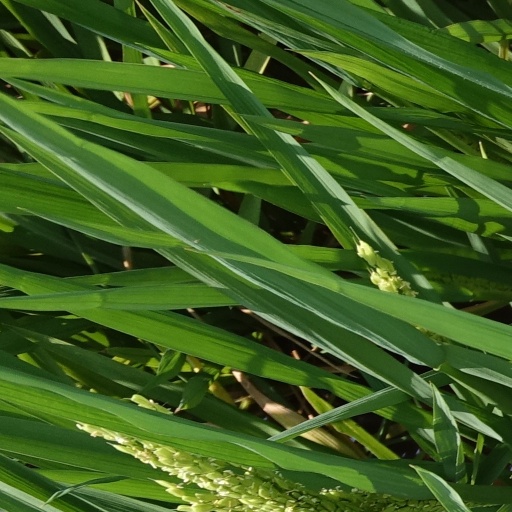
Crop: rice